Lycurgus Burrows

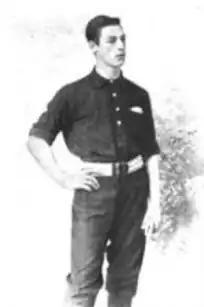
In "The Sketch", 22 April 1896

Lycurgus Burrows (26 June 1875 – 23 August 1952) was an English semi-professional footballer who played for Woolwich Arsenal, Tottenham Hotspur and Sheffield United.